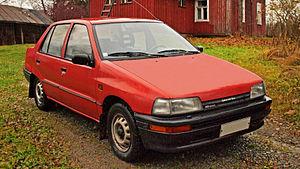
La Daihatsu Charade est une automobile produite par Daihatsu entre 1977 et 2000. Son successeur est la Daihatsu Sirion.